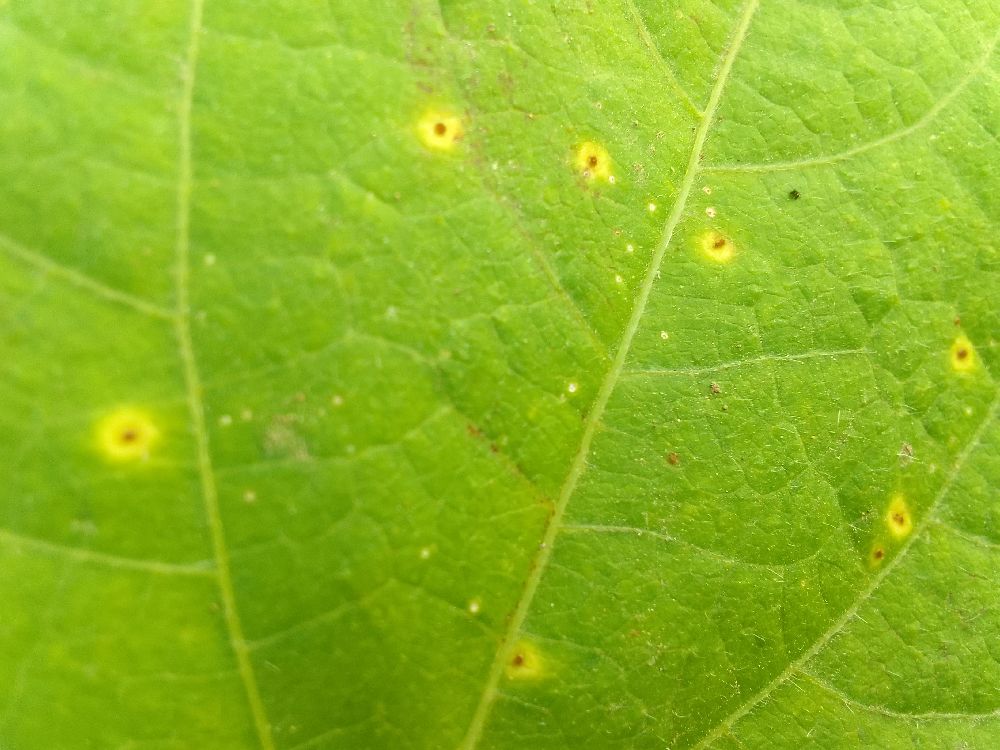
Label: rust